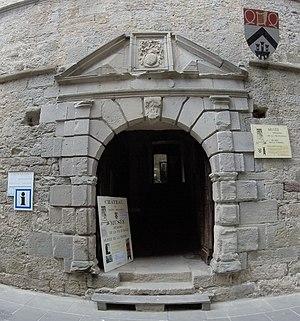
Porte du château de Saint-Beauzély
Situé à Saint-Beauzély à 15 km de Millau et abrité dans les murs du Château de Saint-Beauzély, ce musée associatif s'attache à témoigner du passé de la commune liée à l'extraction du grès, aux maîtres bâtisseurs des cités templières ainsi qu'à l'agriculture et à la vie rurale.